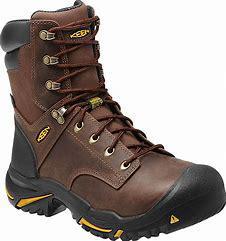
Brand: Keen
Model: 100